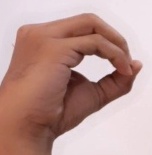
ASL sign: O